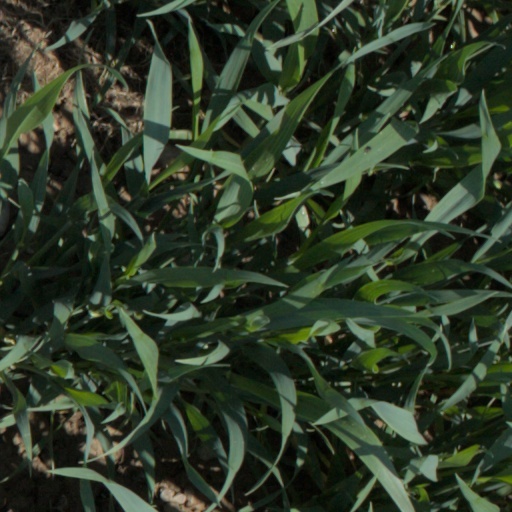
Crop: wheat